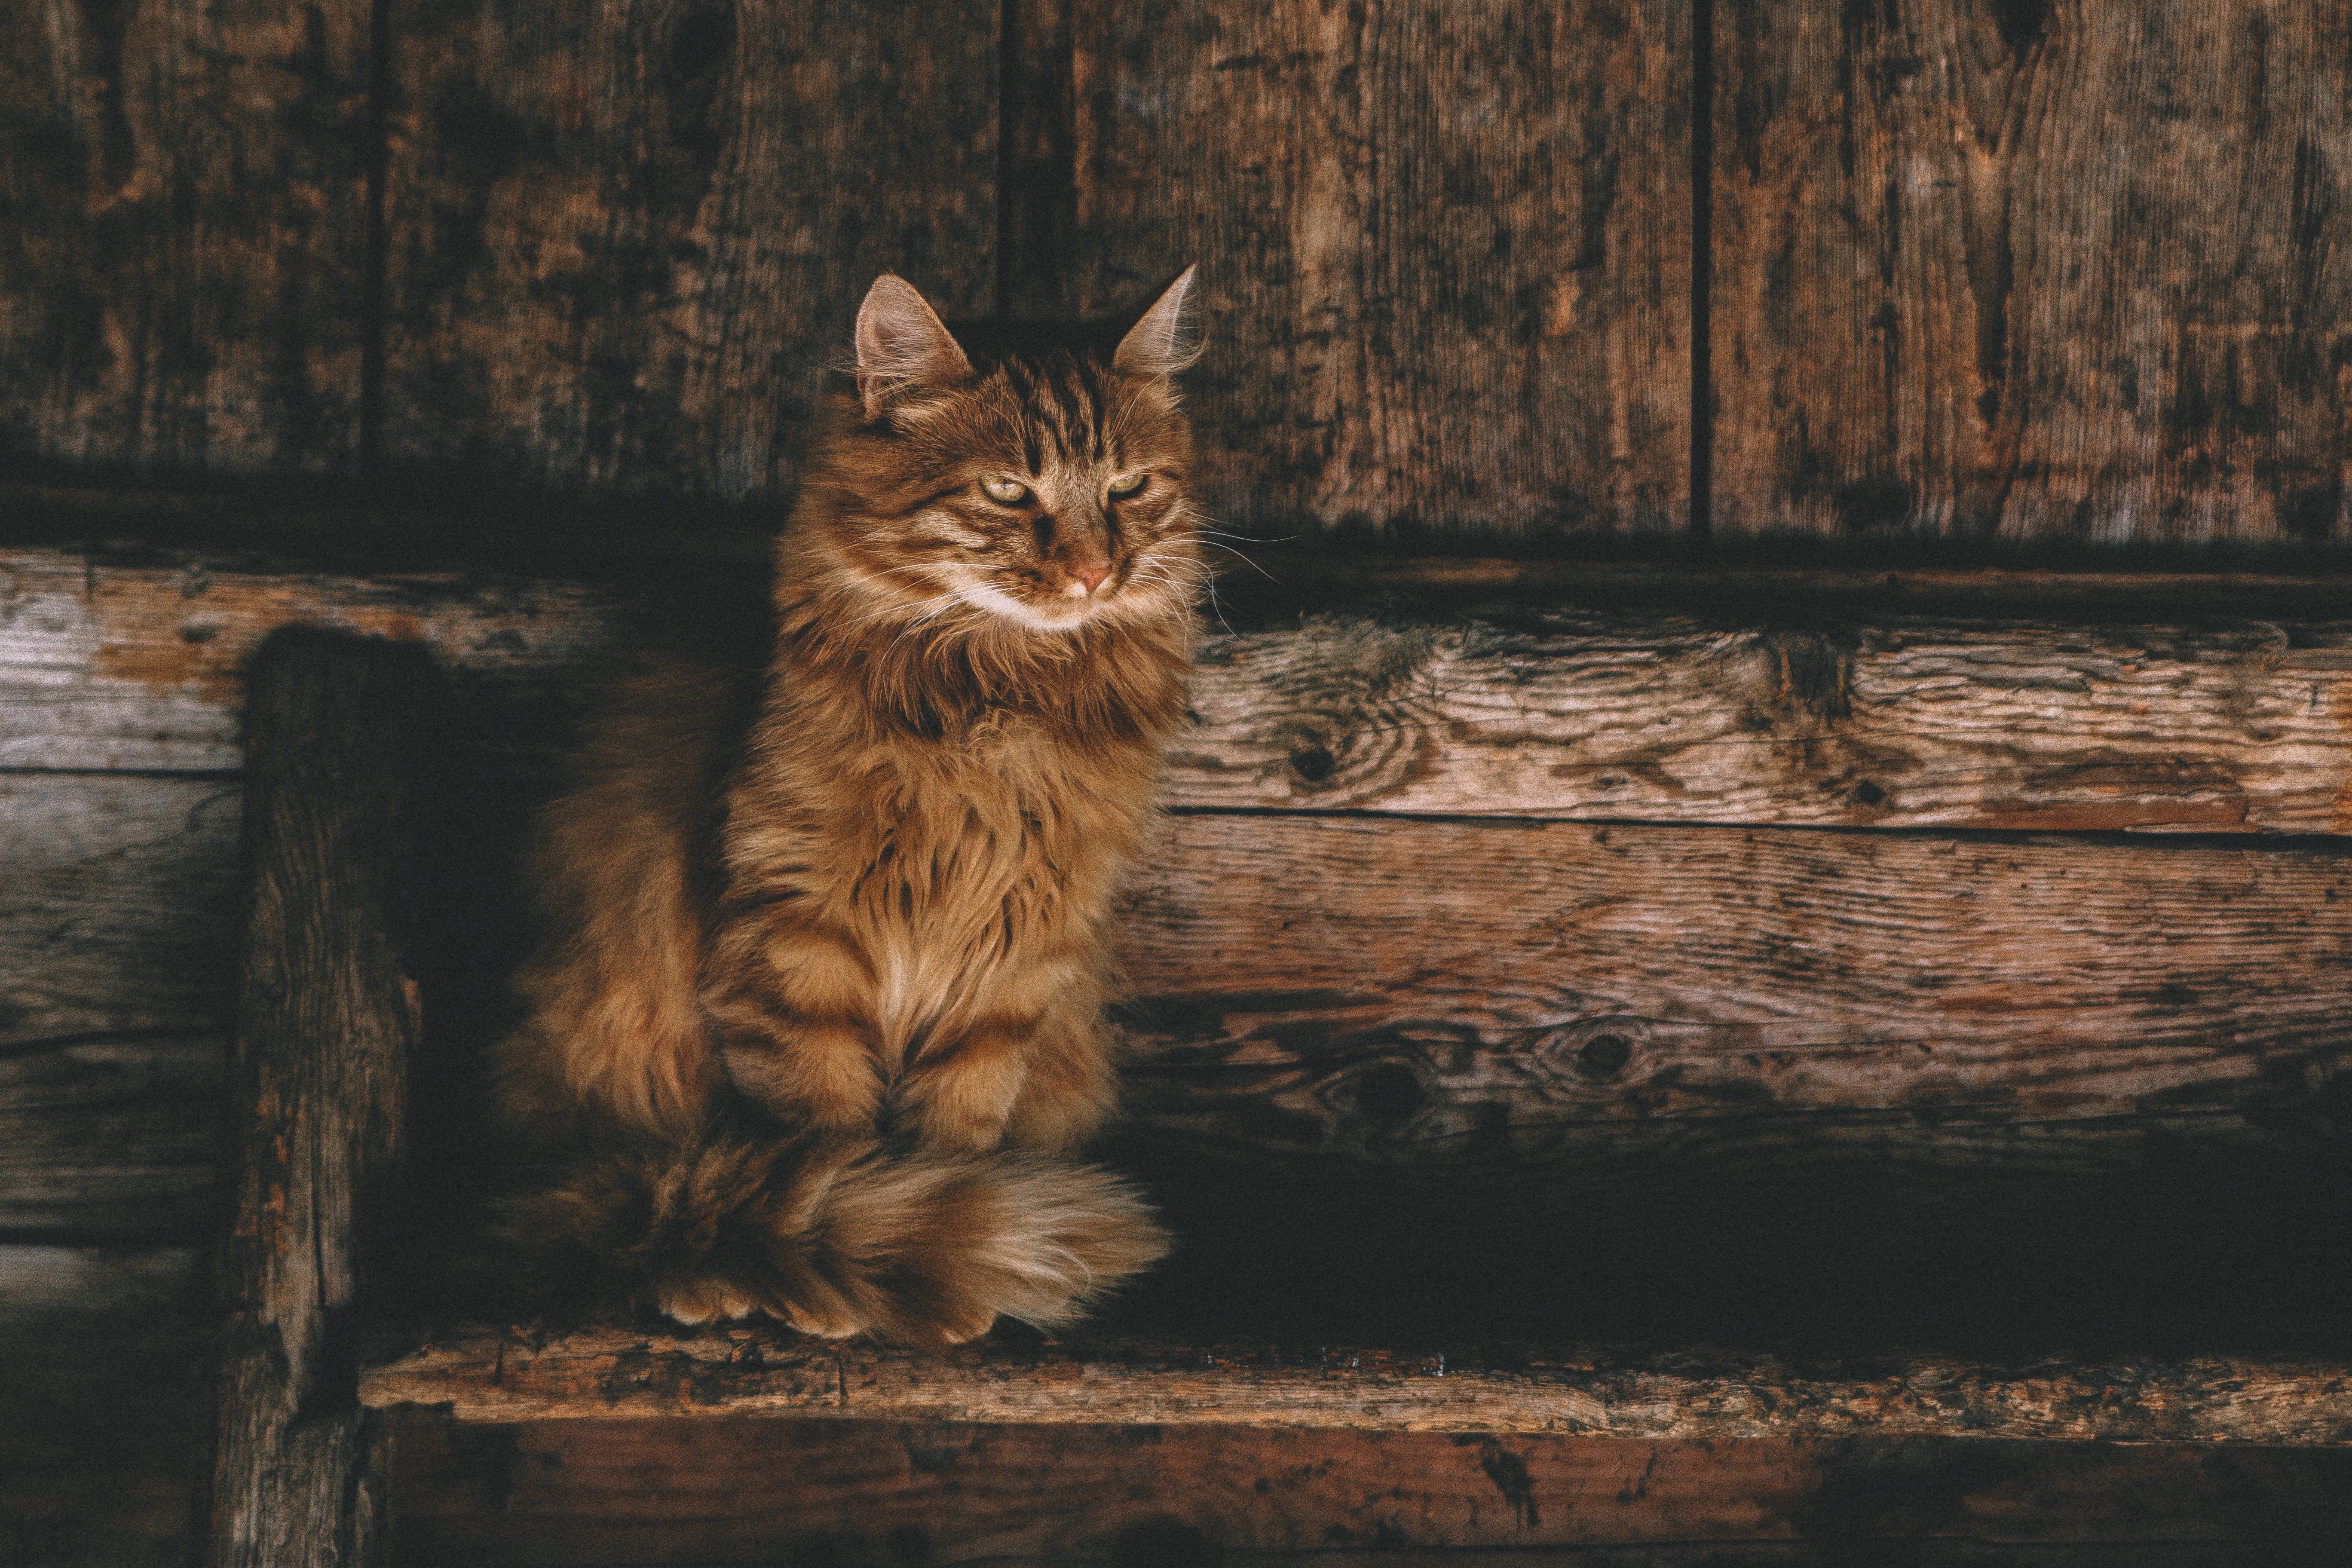
cat, small to medium sized cats, felidae, whiskers, wood, wild cat, carnivore, norwegian forest cat, tabby cat, tree, asian, european shorthair, wildlife, maine coon, kitten, pixie bob, somali, fur, domestic short haired cat, fawn, kurilian bobtail, american bobtail